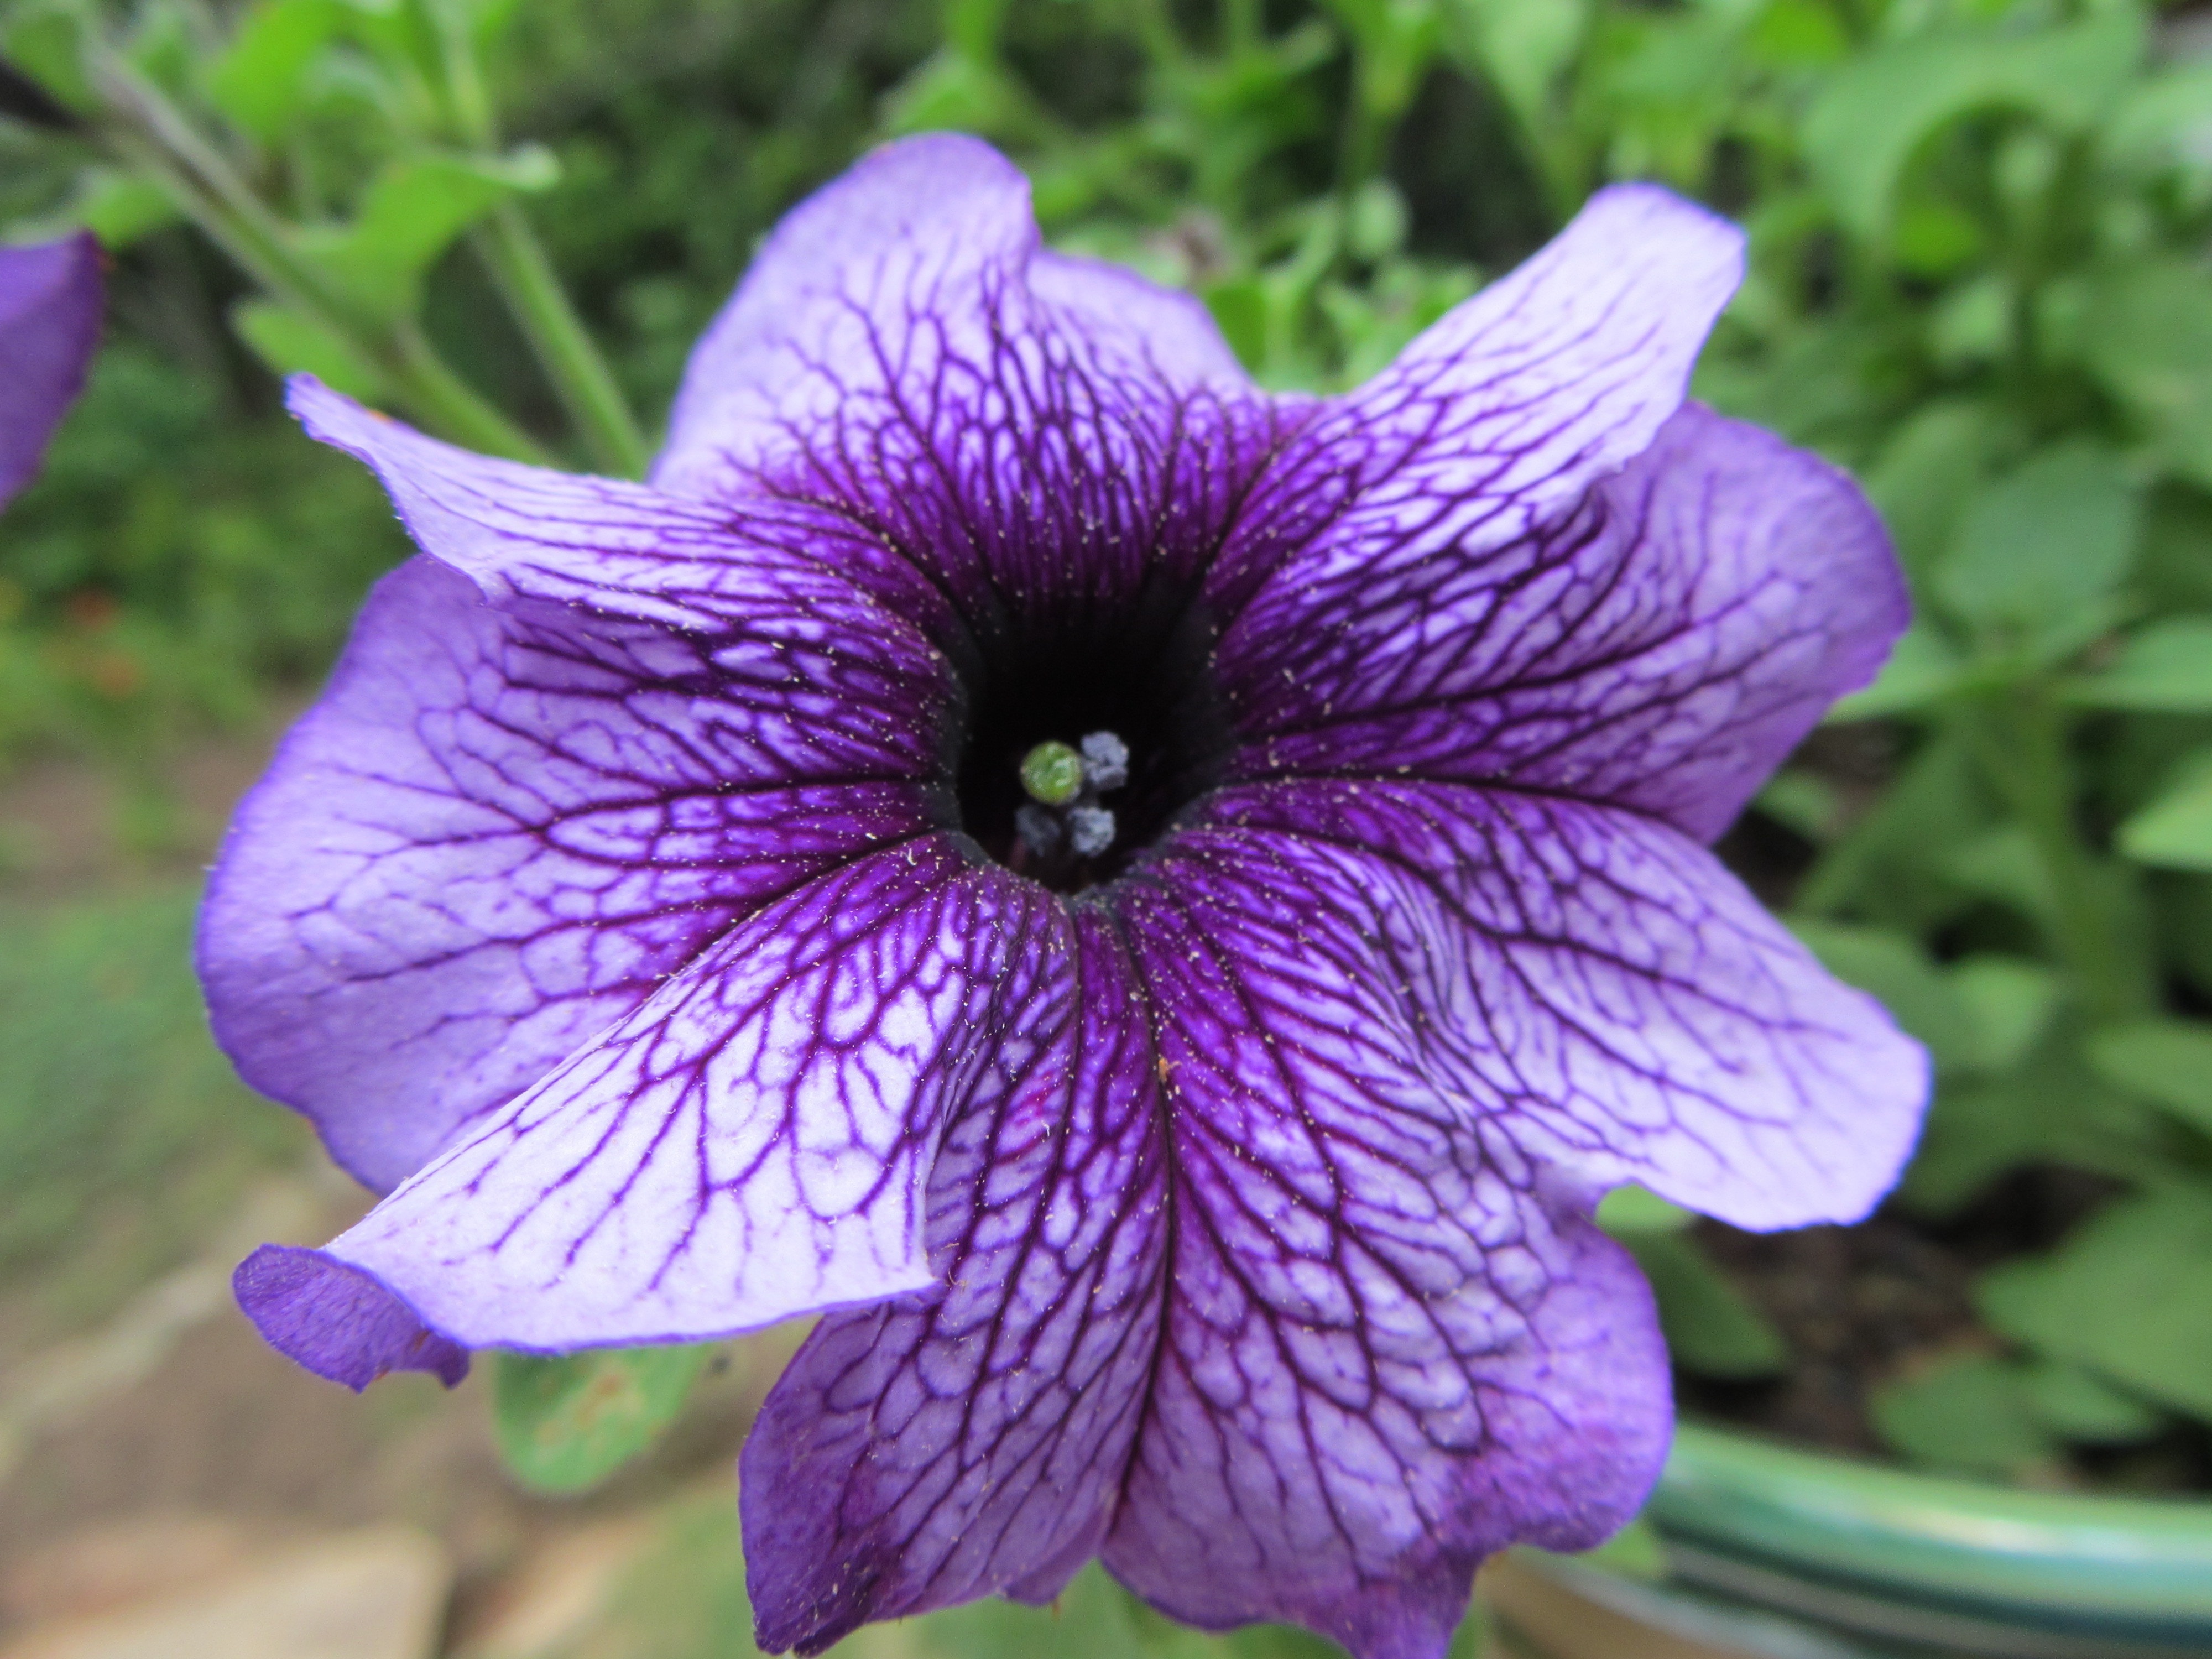
plant, flower, purple, petal, botany, closeup, flora, wildflower, close up, eye, organ, viola, macro photography, flowering plant, western nc, land plant, violet family